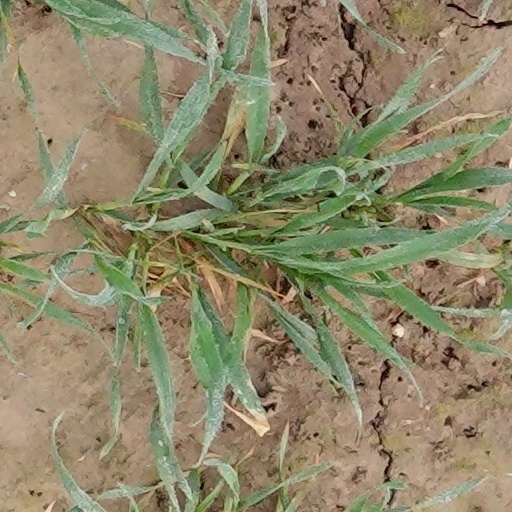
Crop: wheat